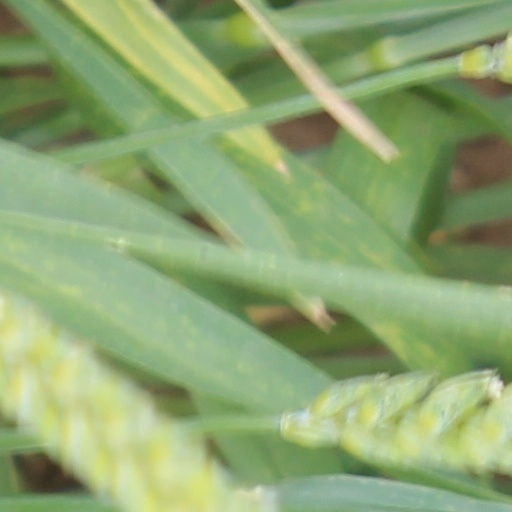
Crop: wheat